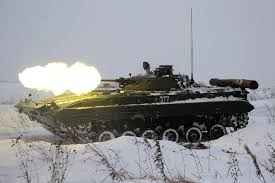
Label: BMP-T15